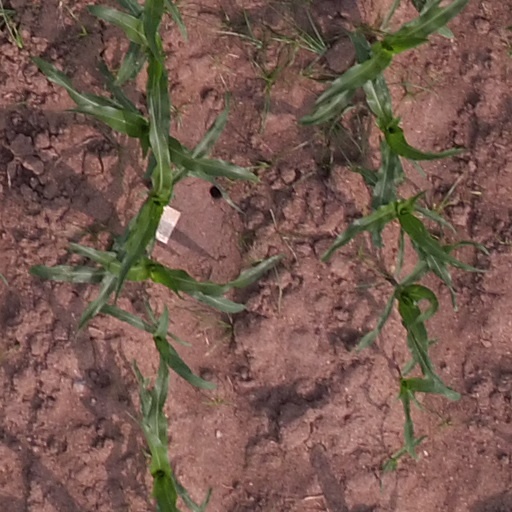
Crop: maize; corn